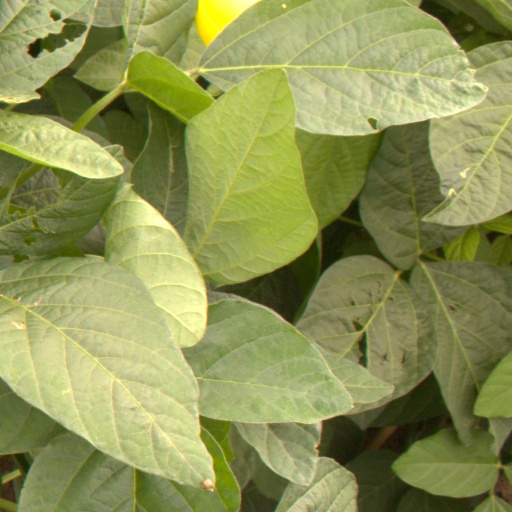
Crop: soybean